Uniforms of the Grande Armée

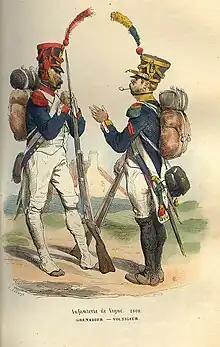
Grenadier (left) and voltigeur (right) of the line infantry

From 1793, the uniforms of the demi-brigade of the line infantry wore the blue "National Uniform" that was to be worn by all soldiers. However, for a long time, line infantry were a mix of the new blue coats worn by the National Guard and the white uniforms of seasoned veterans from the old Royal army. The blue dress was named the "National Uniform" and was worn by all line infantry by 1796. While headgear and details in cut changed, the uniform remained almost completely the same from the beginning of the French Revolution.